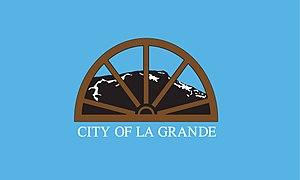
La Grande est une ville du comté d'Union situé dans l'État de l'Oregon aux États-Unis.